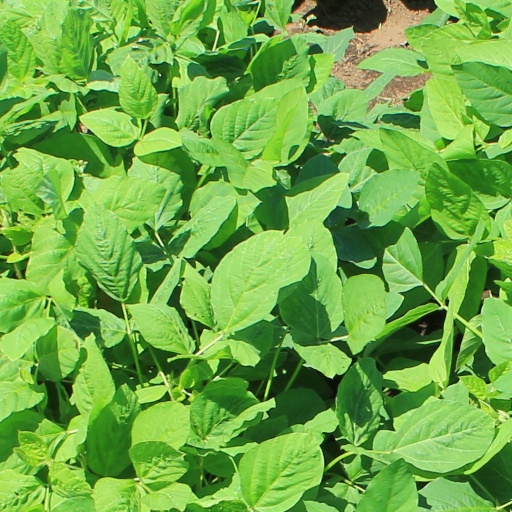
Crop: soybean